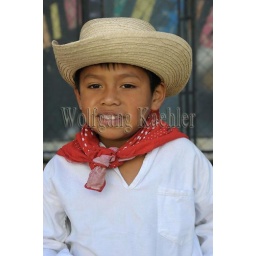
Guatemala, highlands, near antigua, santa catarina barahona, elementary school, school boy in traditional dress with hat